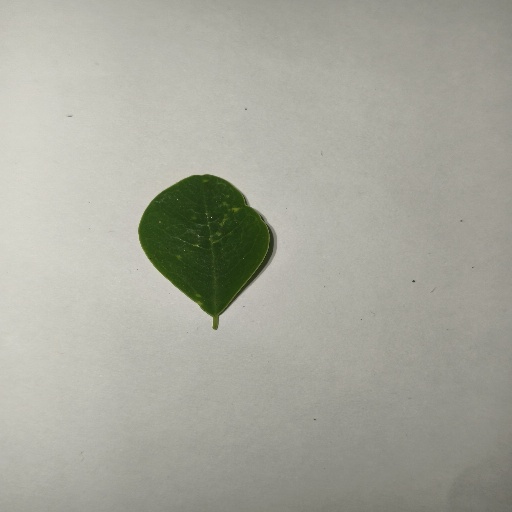
Species: Sojina
Leaf condition: Healthy Leaf